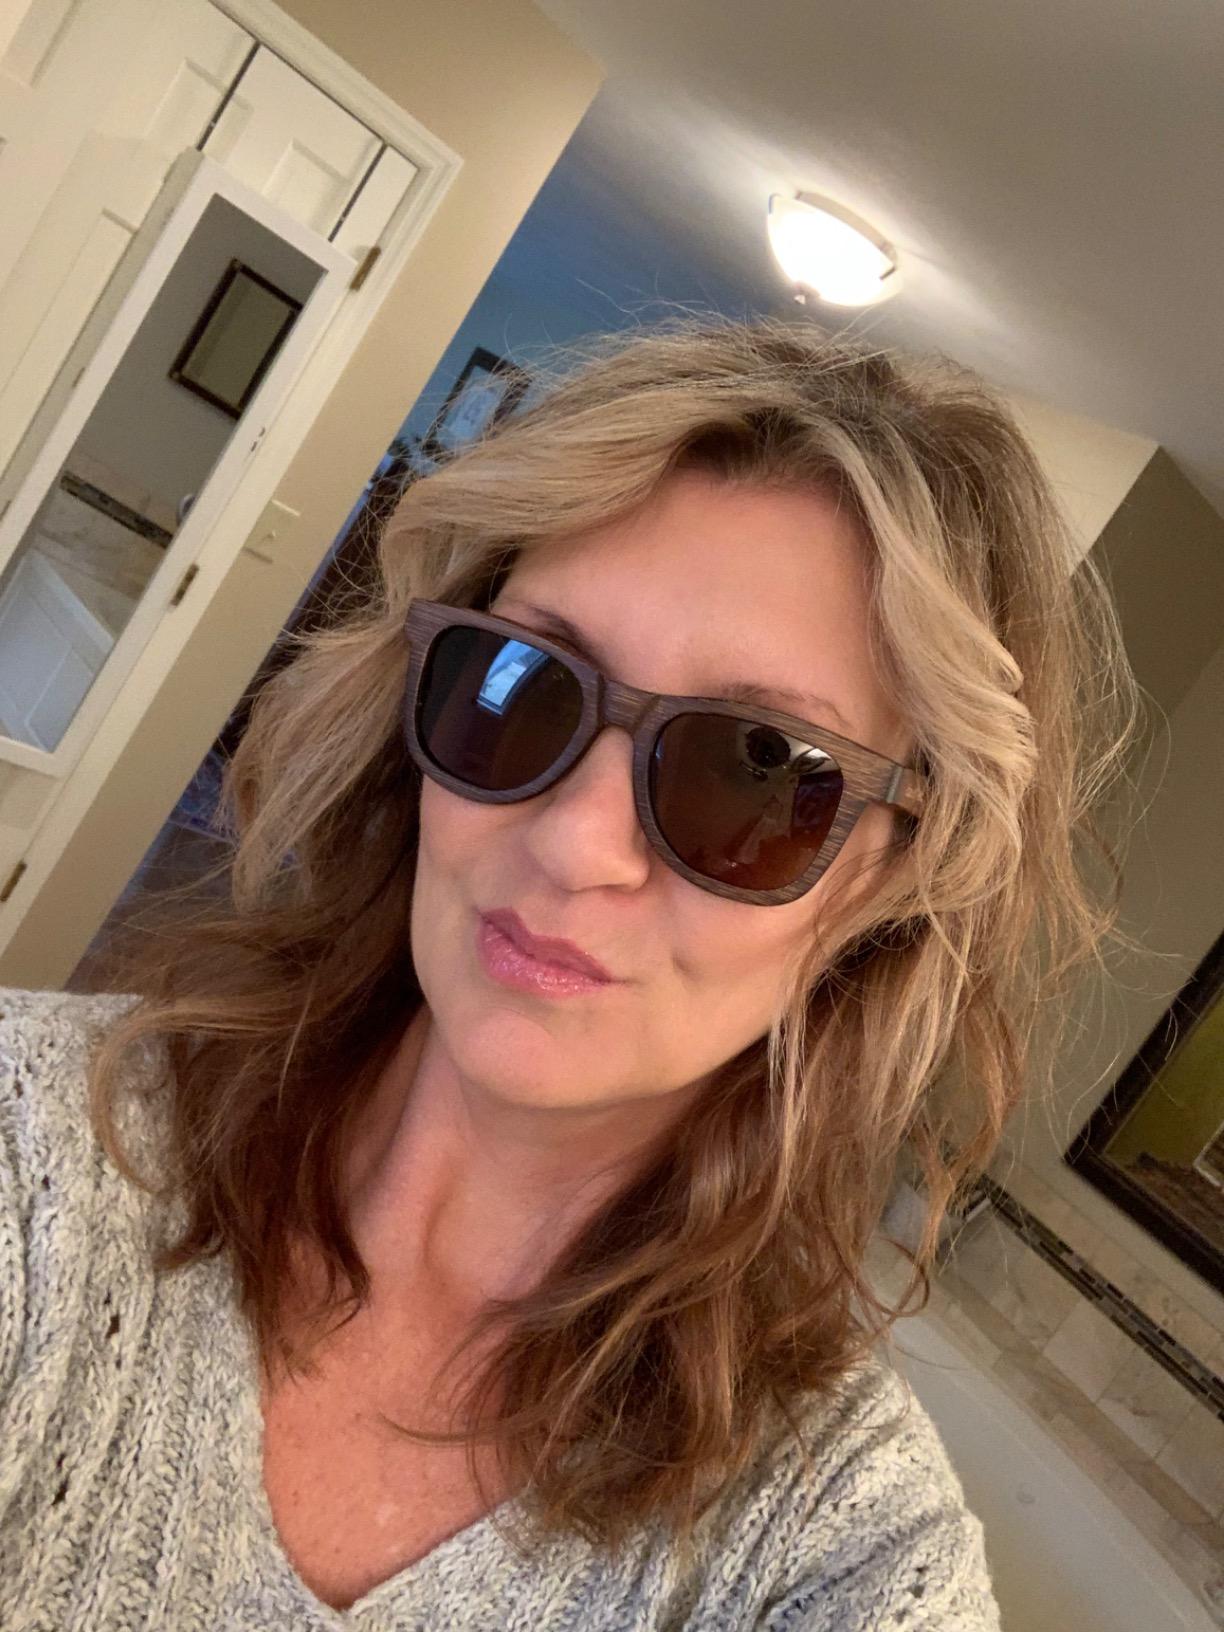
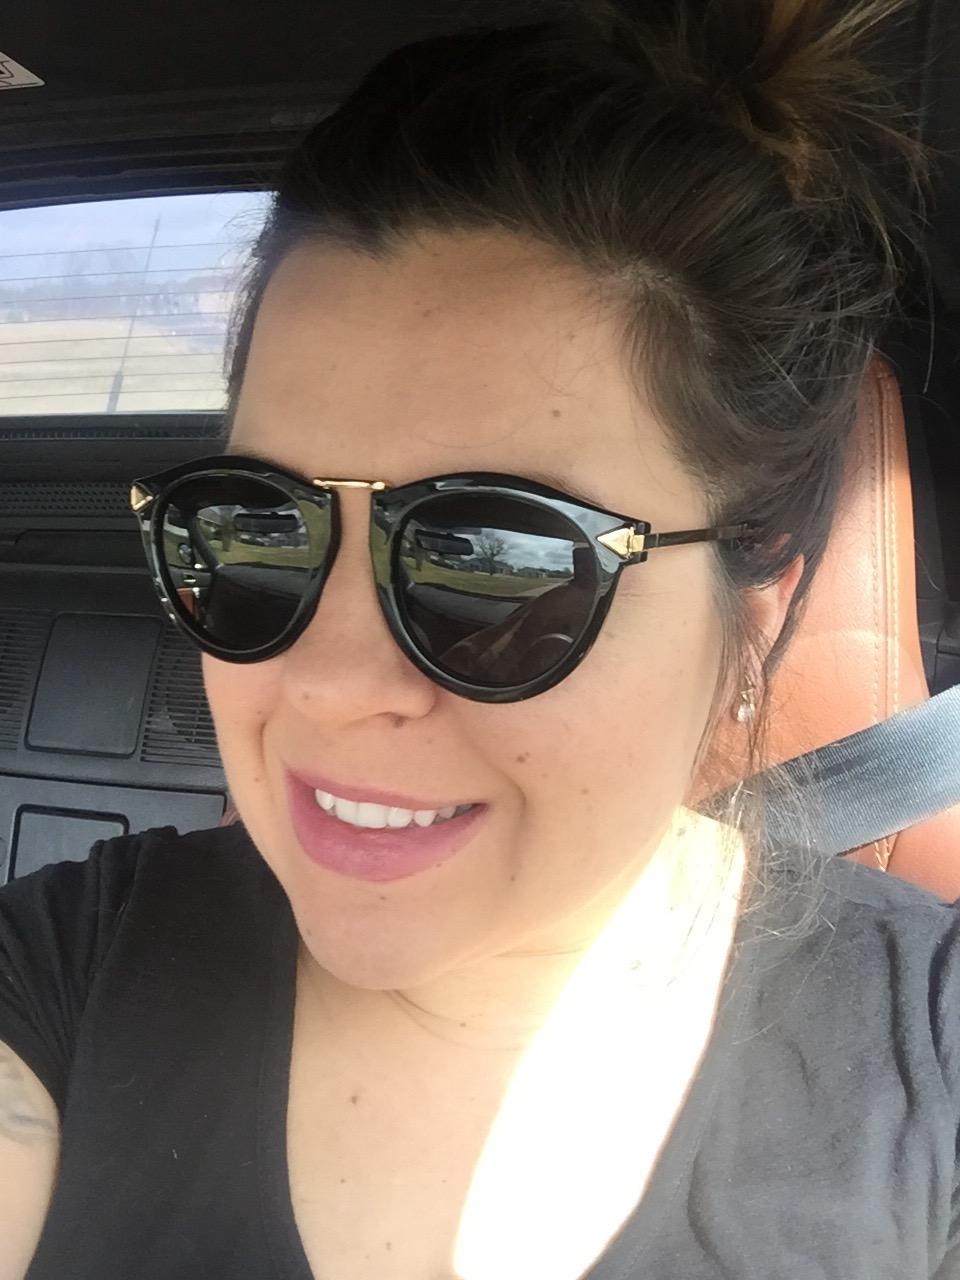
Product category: accessories_sunglasses
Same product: no